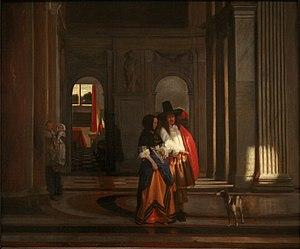
Le musée des Beaux-Arts de Strasbourg se trouve dans le palais des Rohan situé à côté de la cathédrale.
Cette page établit une liste des peintures de Pieter de Hooch.